Background to the Iran–Israel war

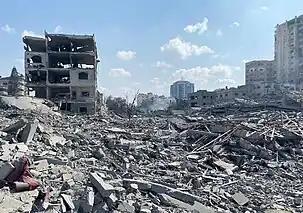
Rimal in Gaza City following an Israeli airstrike during the Gaza war in 2023

In 2024, the two countries attacked each other openly and directly for the first time following decades of proxy conflict. In April 2024, an Israeli airstrike on the Iranian consulate in Damascus killed Iranian officers. Iran retaliated with strikes on Israel in April 2024, to which Israel then retaliated with strikes on Iran. In July 2024, Israel assassinated Hamas leader Ismail Haniyeh in Iran's capital Tehran, and then assassinated Hezbollah leader Hassan Nasrallah and prominent IRGC commander Abbas Nilforoushan in Lebanon in September 2024. In October 2024, Iran struck Israel, and Israel struck Iran.